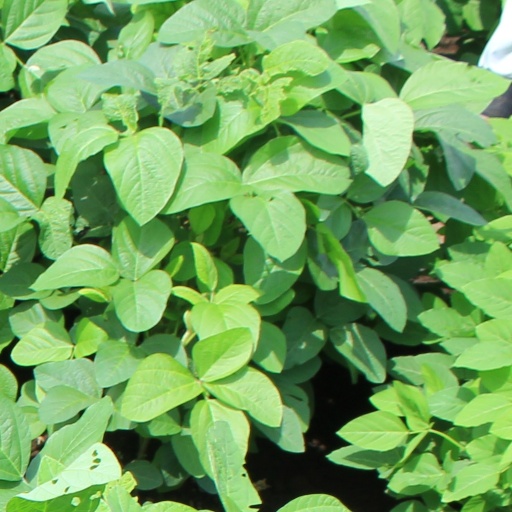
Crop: soybean